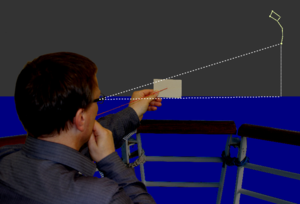
Un kamal est un appareil de navigation céleste qui sert a mesurer la hauteur des astres au-dessus de l'horizon afin de déterminer la latitude de l'observateur. L'invention du kamal a permis les premières navigation par latitude connue, et était donc le premier pas vers l'utilisation de méthodes quantitatives dans la navigation. Il est apparu avec les navigateurs arabes de la fin du IXᵉ siècle, et a été employé dans l'Océan Indien à partir du Xᵉ siècle. Il a été adopté par les navigateurs indiens peu de temps après, puis par les navigateurs chinois peu de temps avant le XVIᵉ siècle.